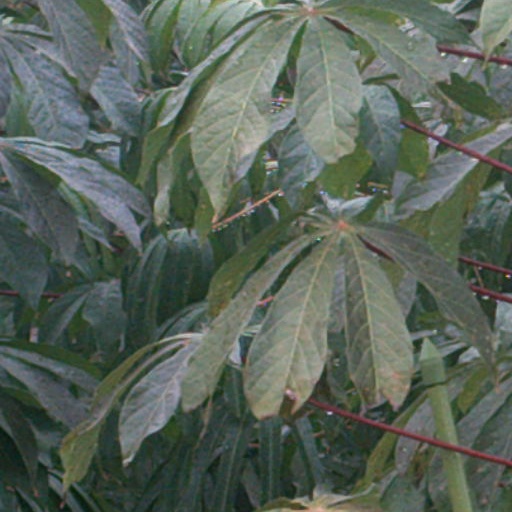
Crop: cassava